A Transfer

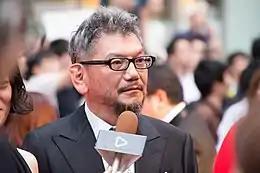
"Neon Genesis Evangelion" director Hideaki Anno

In 1993, Gainax wrote a presentation volume of "Neon Genesis Evangelion" named . The studio published the "Proposal" document in 1994. In the "Proposal", the staff initially called the episode . After the battle with the Angel, Shinji would have become friends with Toji and Kensuke, receiving a call from them; Gainax, however, changed the planned scenario and moved the beginning of the friendship to the following episode, "Hedgehog's Dilemma". The staff later changed the original title to "The Silent Phone", with the English title "A Transfer".